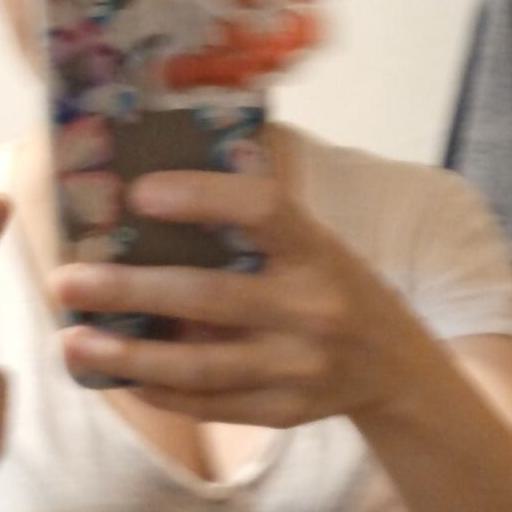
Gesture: no_gesture